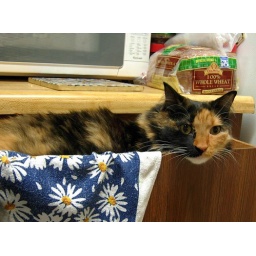
Patches in kitchen drawer